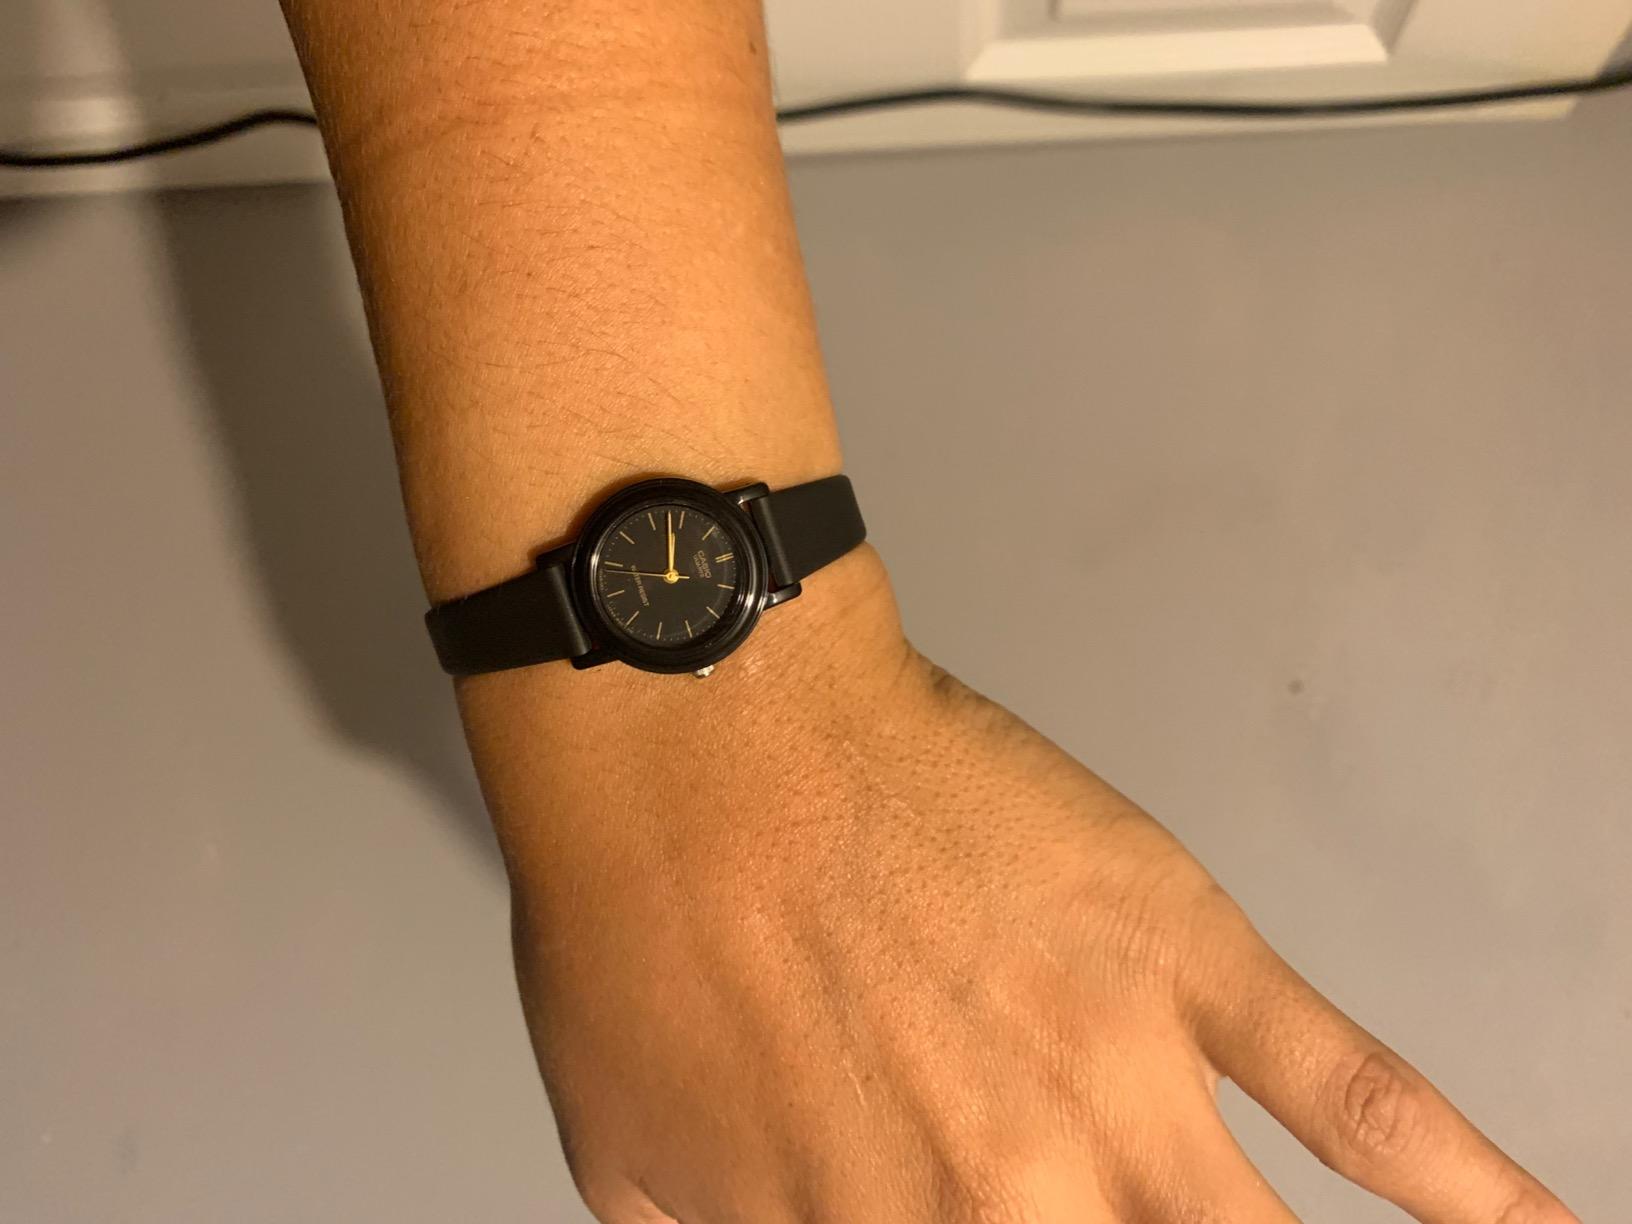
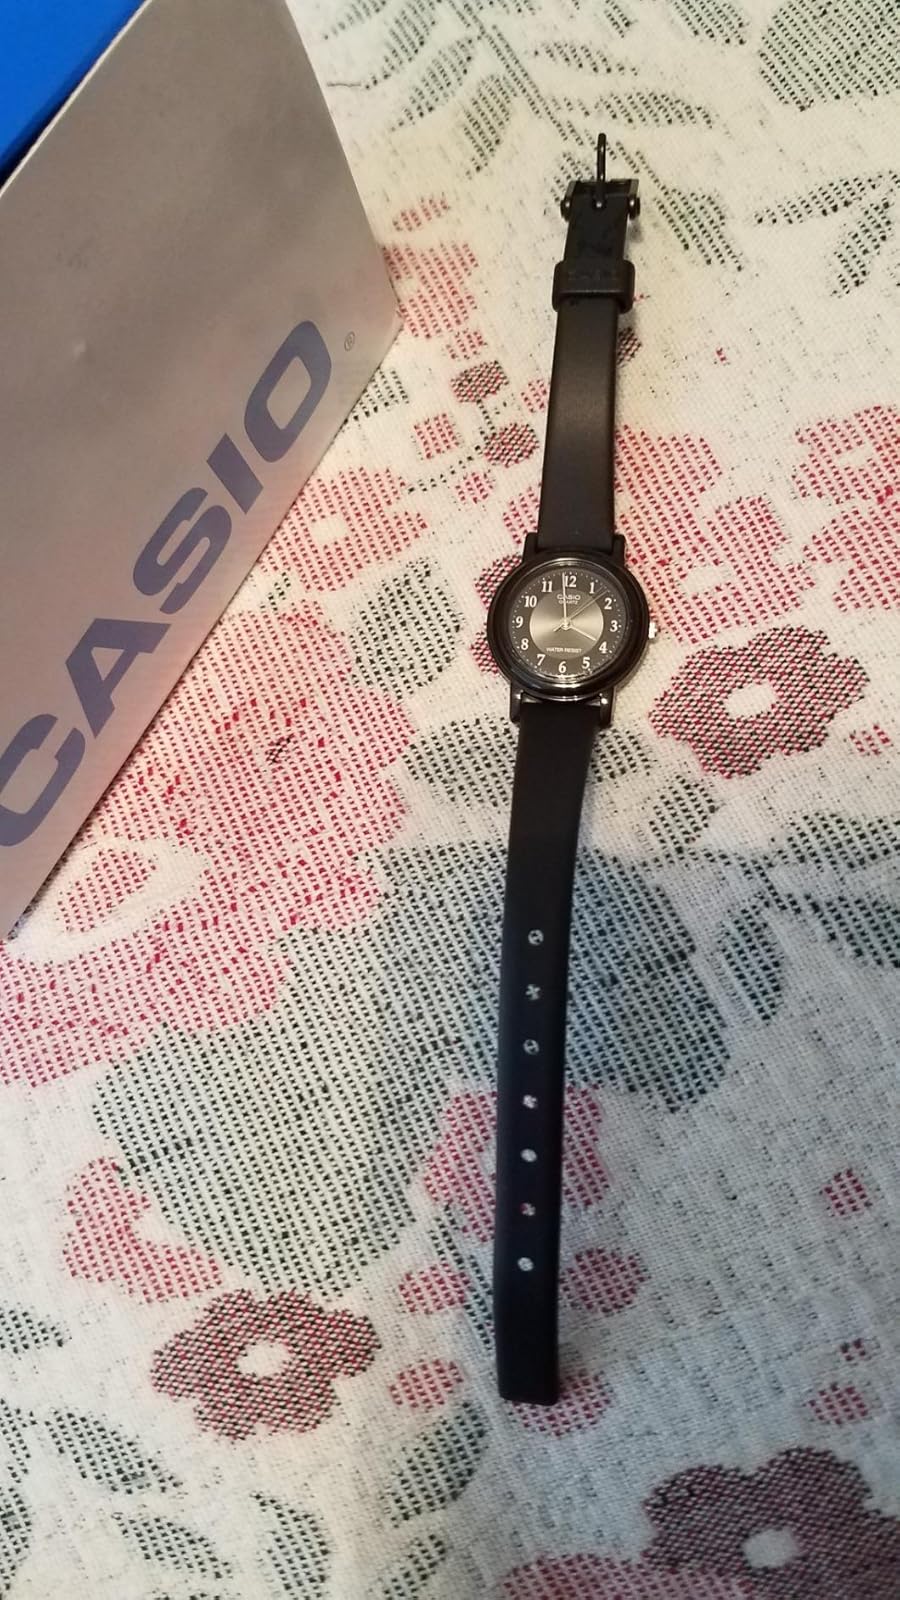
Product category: accessories_watch
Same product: no